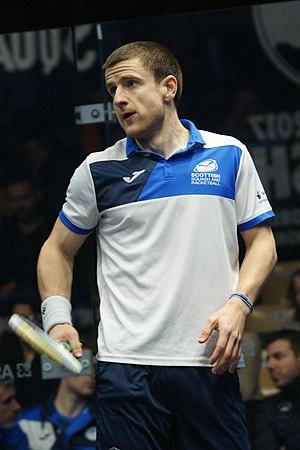
Alan Clyne, championnats du monde de squash par équipe Marseille 2017
Alan Clyne, né le 25 juillet 1986 à Inverness, est un joueur professionnel de squash représentant l'Écosse. Il atteint en novembre 2017 la 24ᵉ place mondiale sur le circuit international, son meilleur classement.